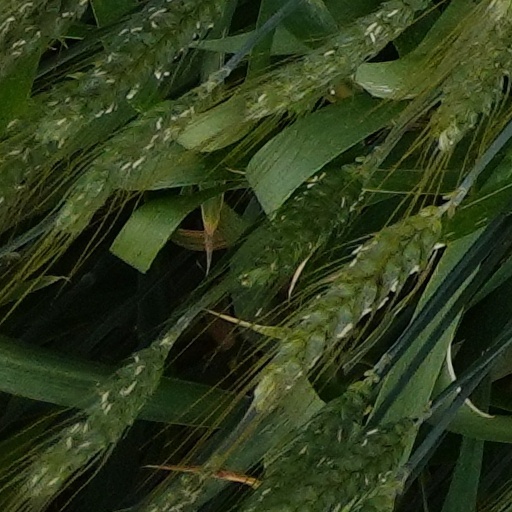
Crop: wheat